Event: Nepal Earthquake
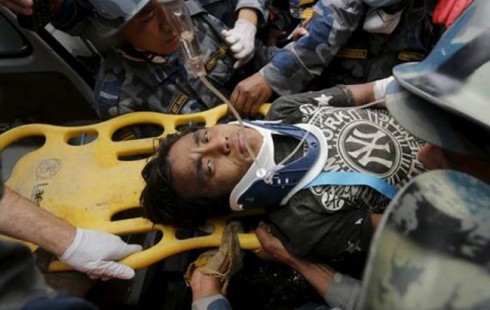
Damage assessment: no_damage